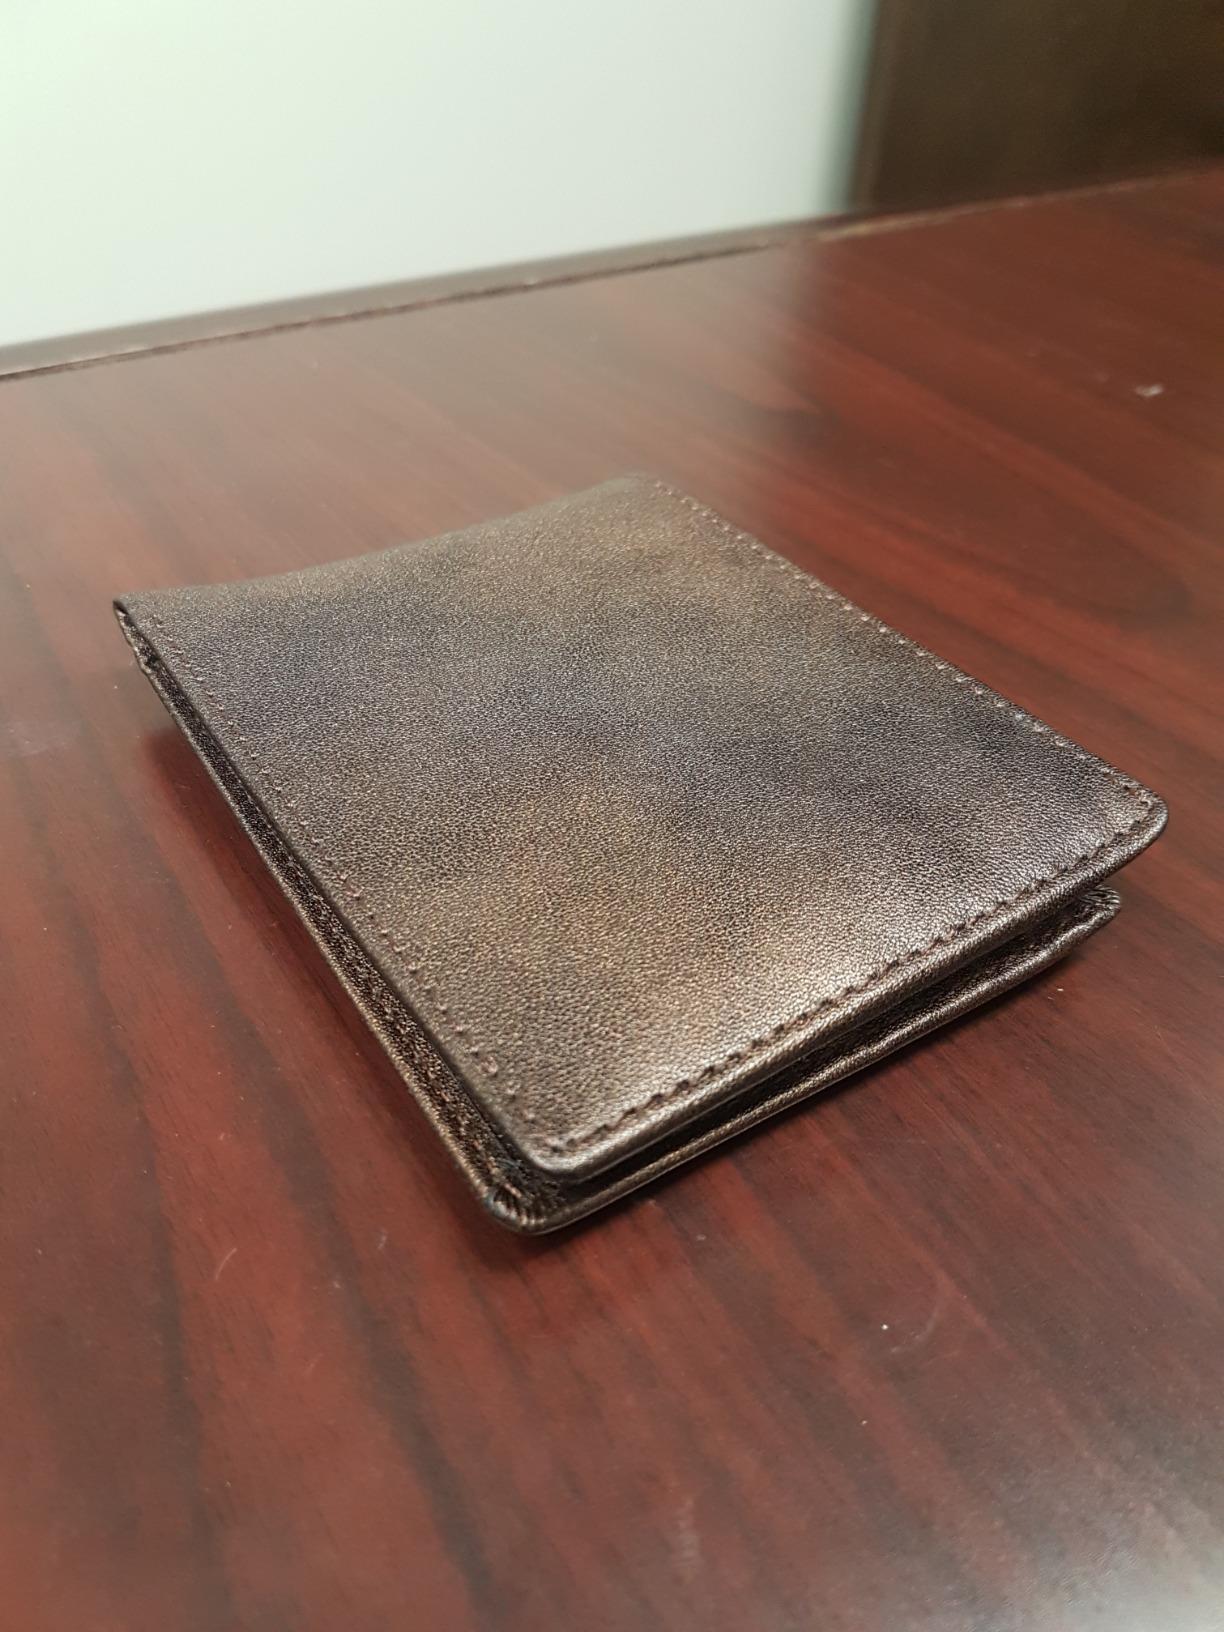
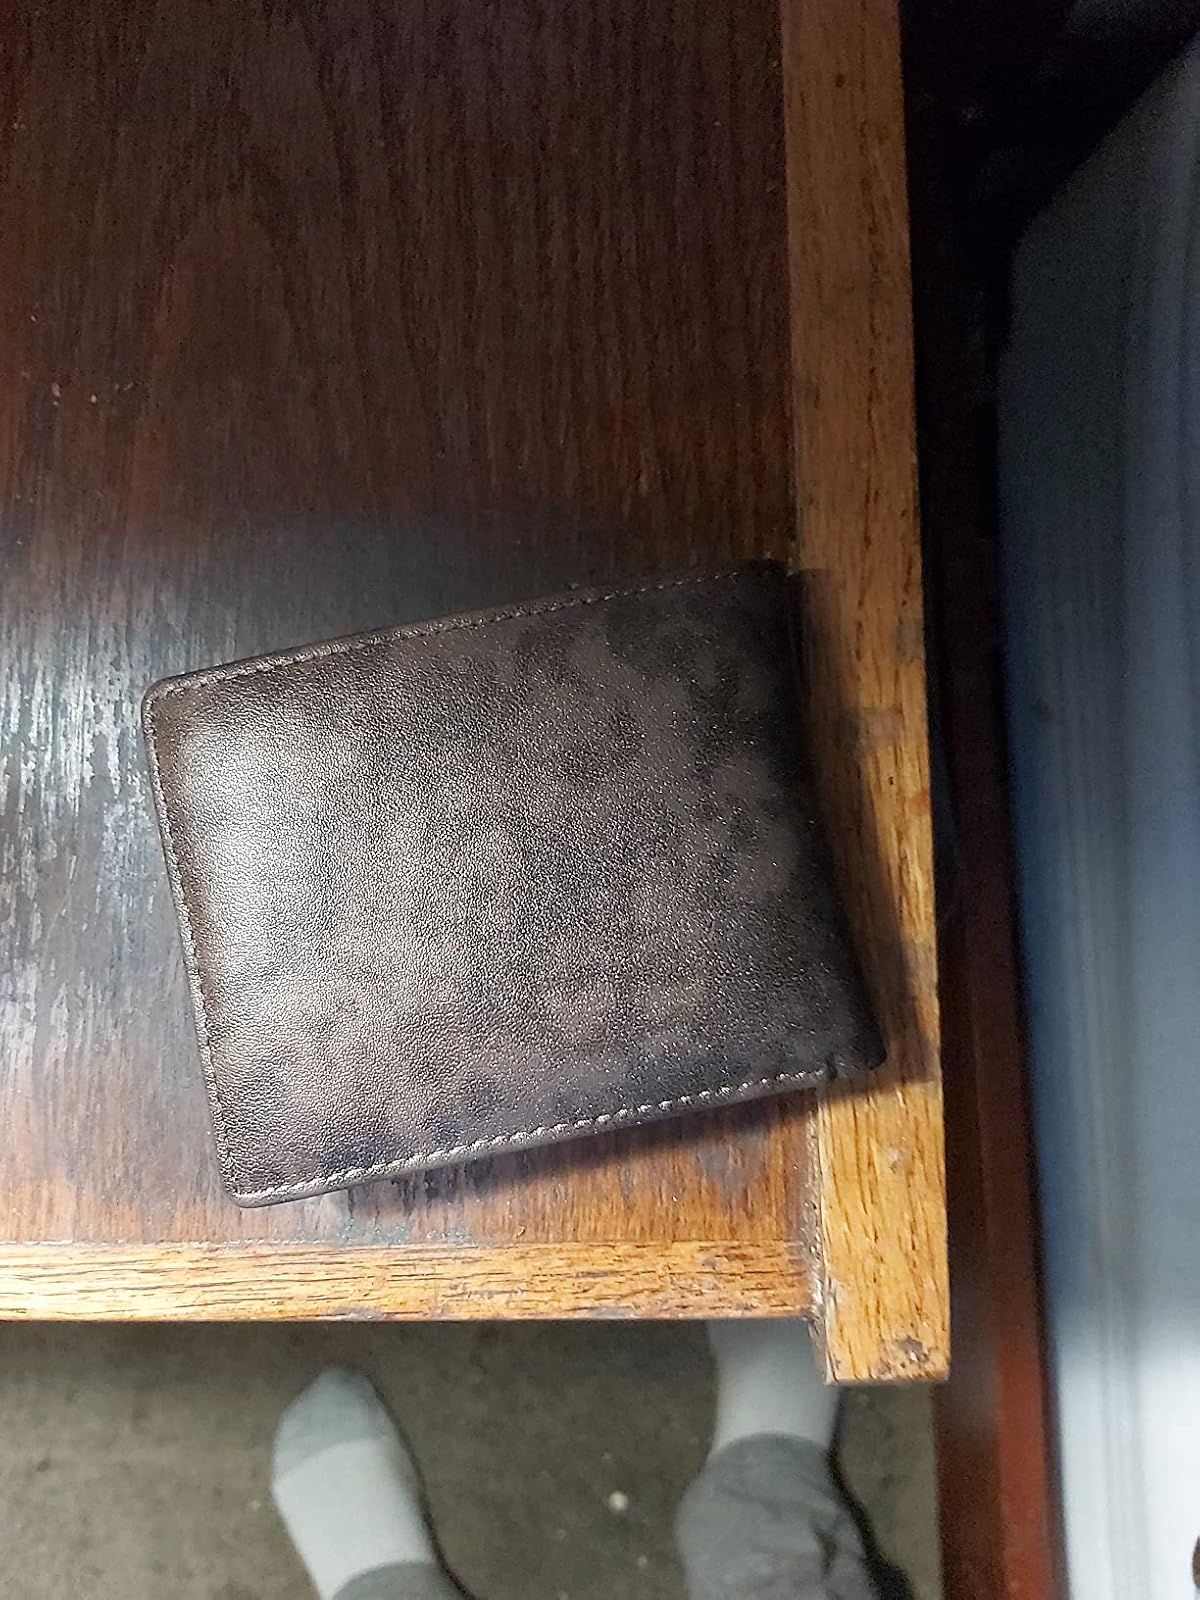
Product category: accessories_wallet
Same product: yes